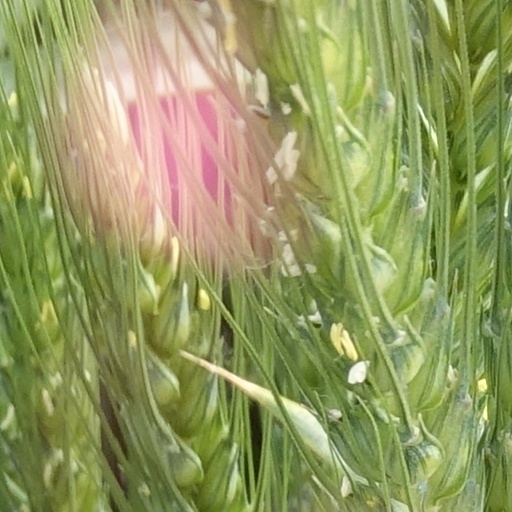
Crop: wheat